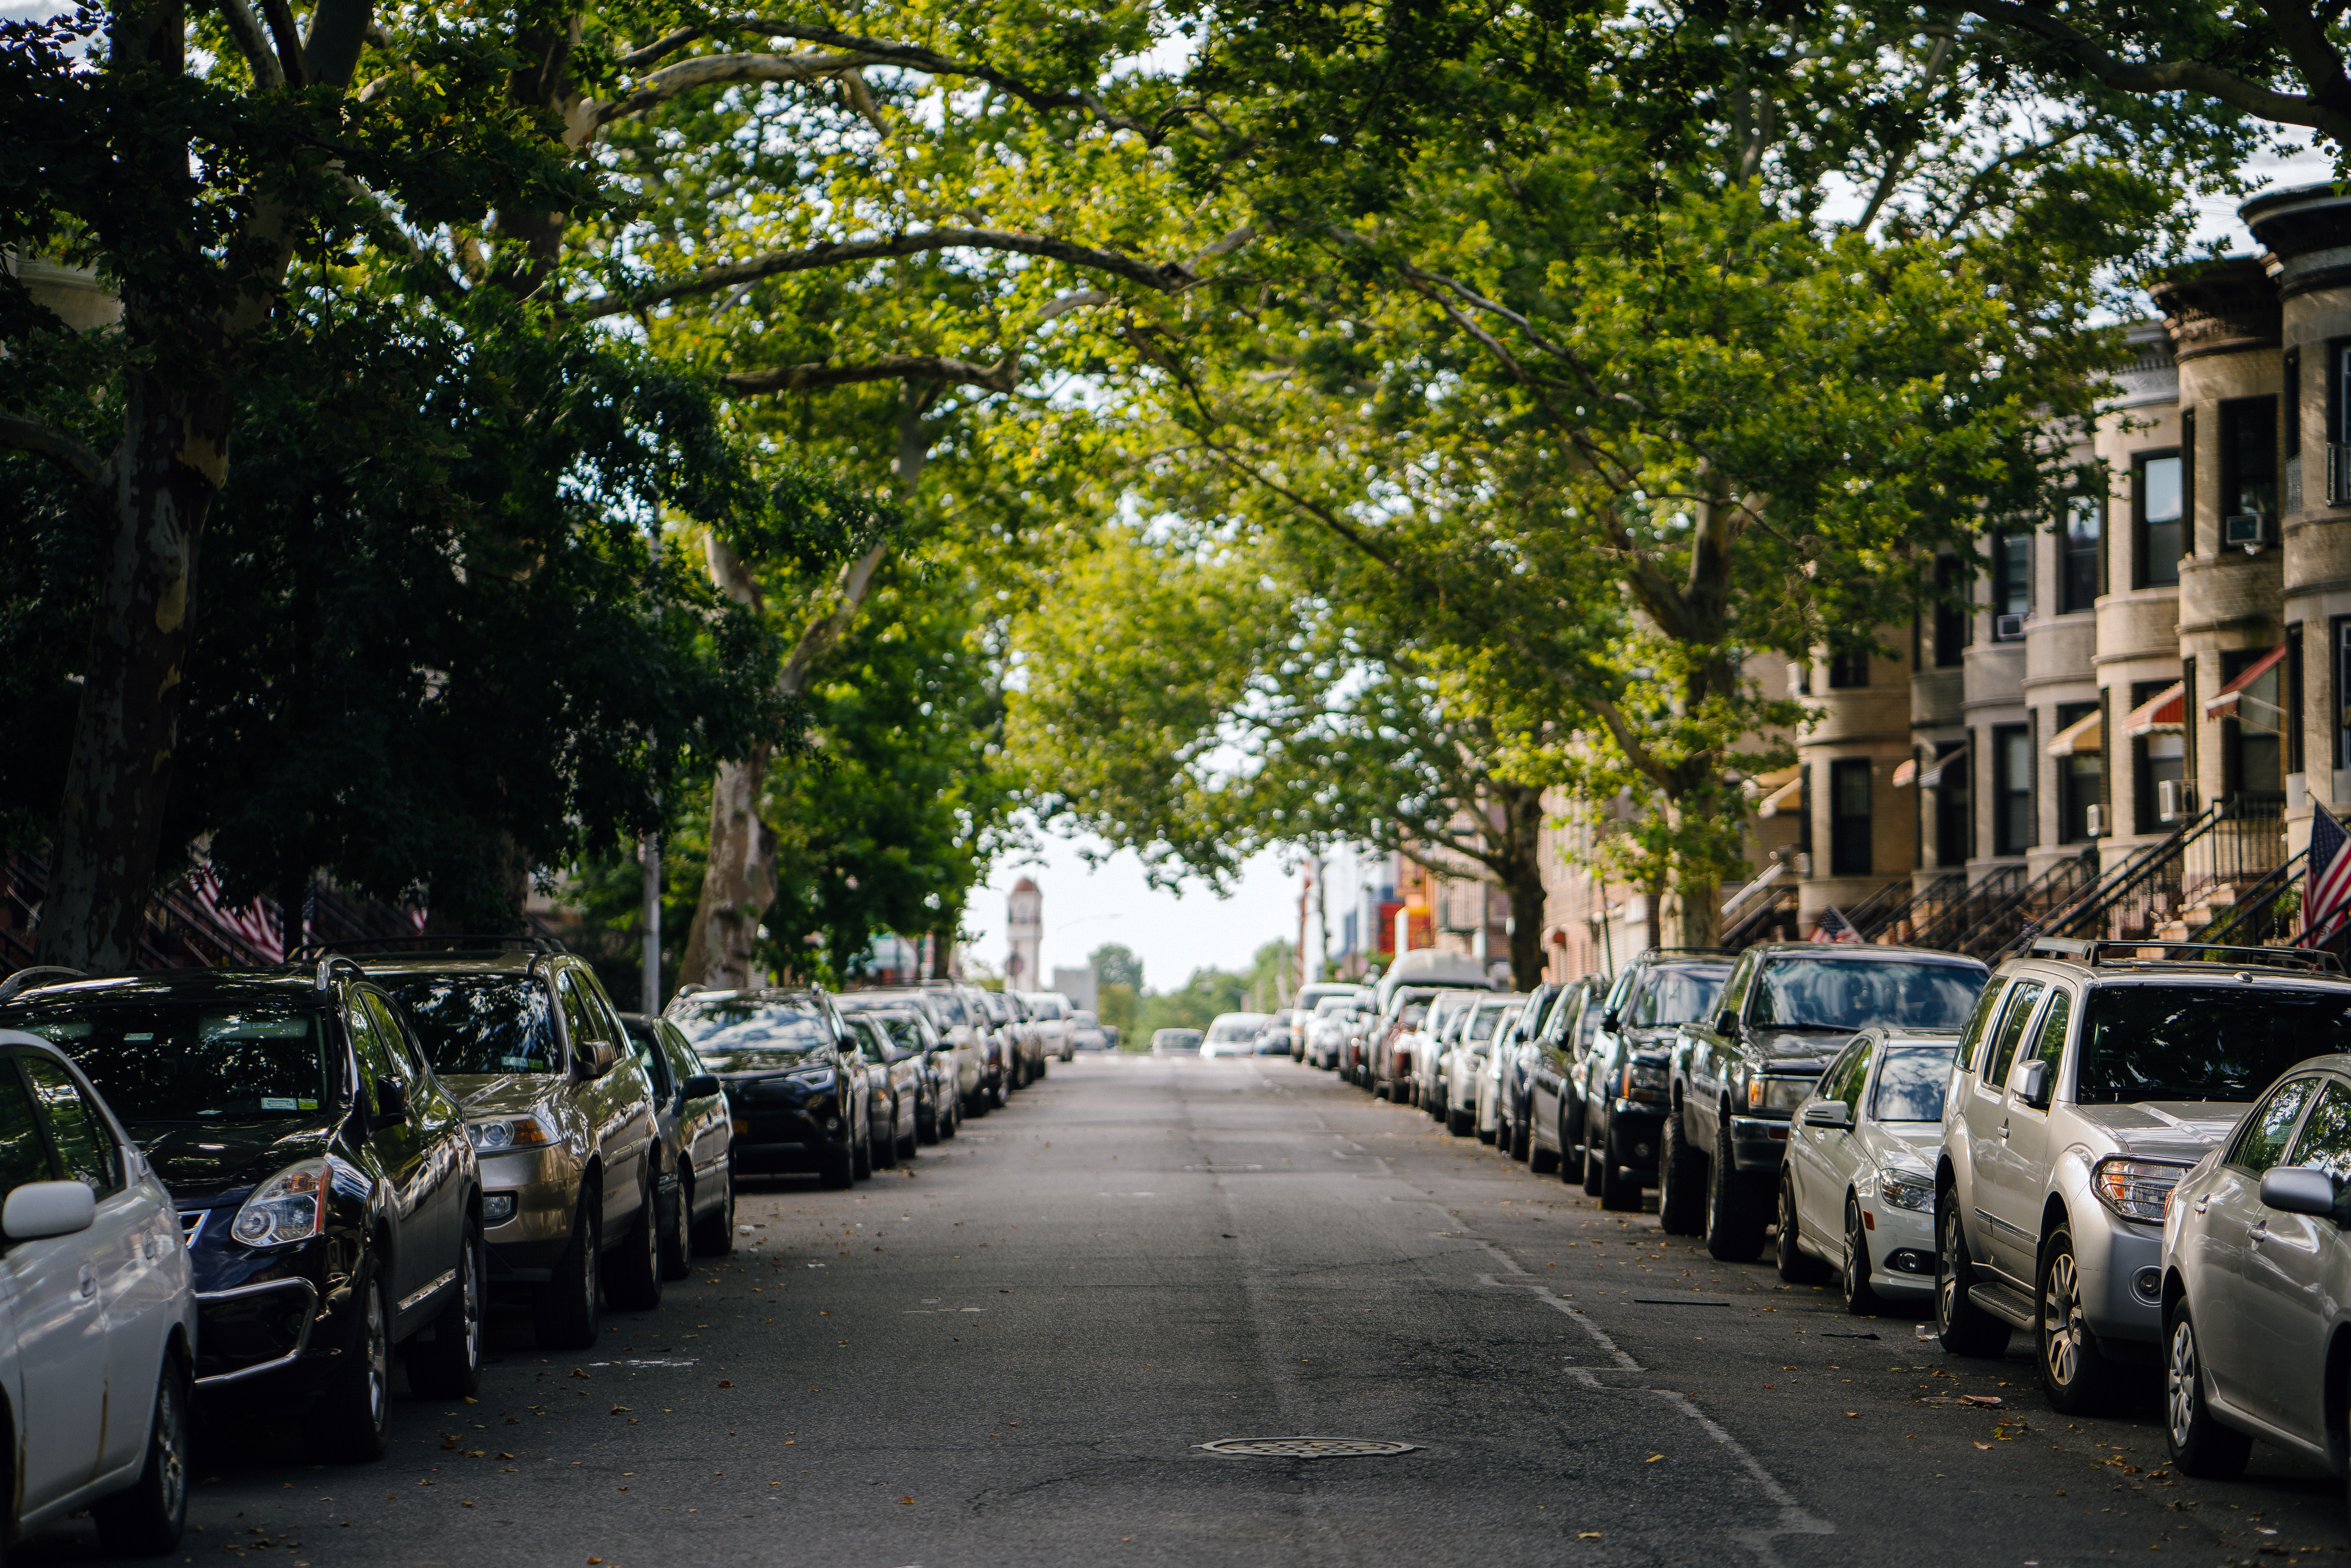
motor vehicle, urban area, street, vehicle, town, mode of transport, road, neighbourhood, transport, tree, car, residential area, lane, snapshot, parking, architecture, luxury vehicle, infrastructure, city, thoroughfare, woody plant, sidewalk, plant, suburb, traffic, building, compact car, vacation, house, road surface, parking lot, downtown, mixed use, asphalt, nonbuilding structure, subcompact car, tourism, city car